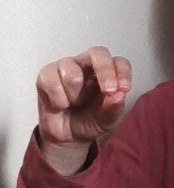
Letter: gaaf